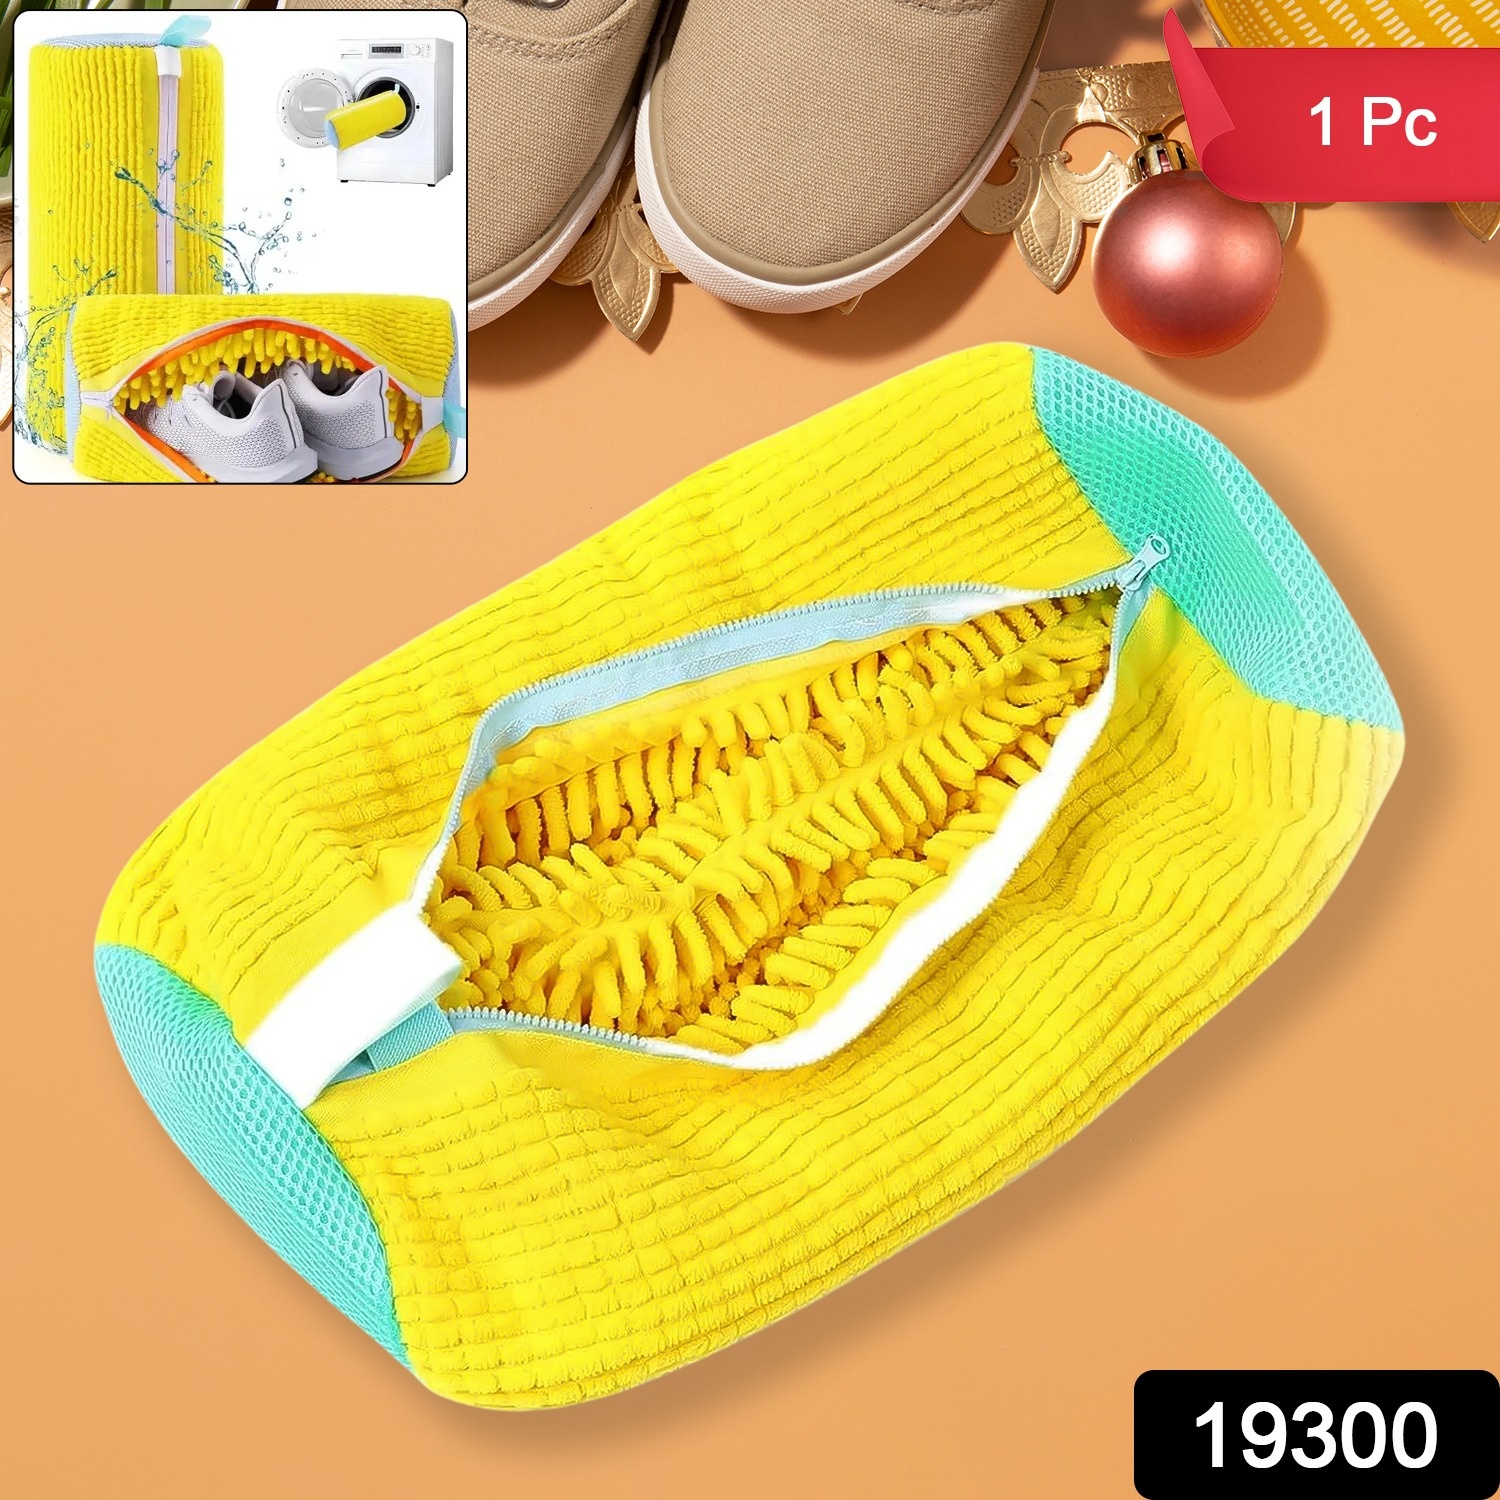
Shoe Cleaning Mop Cover With Microfiber Chenille Lining  Zipper (1 Pc)
Shoe Cleaning Mop Cover with Microfiber Chenille Lining & Zipper – Reusable Washable Scrubber Bag for Washing Machine or Manual Use – 1 Pc Description :- Clean your shoes effortlessly with this innovative Shoe Cleaning Mop Cover . Designed with ultra-soft yet durable microfiber chenille on the inside, it scrubs away dirt, dust, and grime while protecting your shoes' surface. Its zippered design ensures a snug fit, allowing you to use it in the washing machine or by hand. The outer fabric is made with high-quality, absorbent material that aids in thorough cleaning and drying. Reusable, washable, and eco-friendly, this mop cover is a perfect addition to your home cleaning routine. Key Features :- High-Absorbency Chenille Mop Interior: Gentle yet powerful scrub action. Durable Outer Layer: Made from strong, flexible fabric for long-lasting use. Zipper Closure: Easy insertion and secure fit for all shoe types. Multi-Functional Use: Suitable for manual cleaning and washing machine use. Protective Design: Prevents damage to shoe surface while cleaning. Eco-Friendly: Washable and reusable for multiple cycles. Ideal For :- Home shoe cleaning Gym shoes and sports footwear School shoes maintenance Muddy or dusty shoes Regular cleaning of casual and walking shoes Specifications :- Material: Microfiber chenille (inner), soft fabric (outer) Closure: Zipper with elastic side band Size: Universal fit for most standard shoes Quantity: 1 Pc Washability: Machine & hand washable Dimension:- Volu. Weight (Gm) :- 696 Product Weight (Gm) :- 144 Ship Weight (Gm) :- 696 Length (Cm) :- 44 Breadth (Cm) :- 26 Height (Cm) :- 3
Brand: Wukusy
Category: Home & Garden > Household Supplies > Shoe Care & Tools > Shoe Scrapers